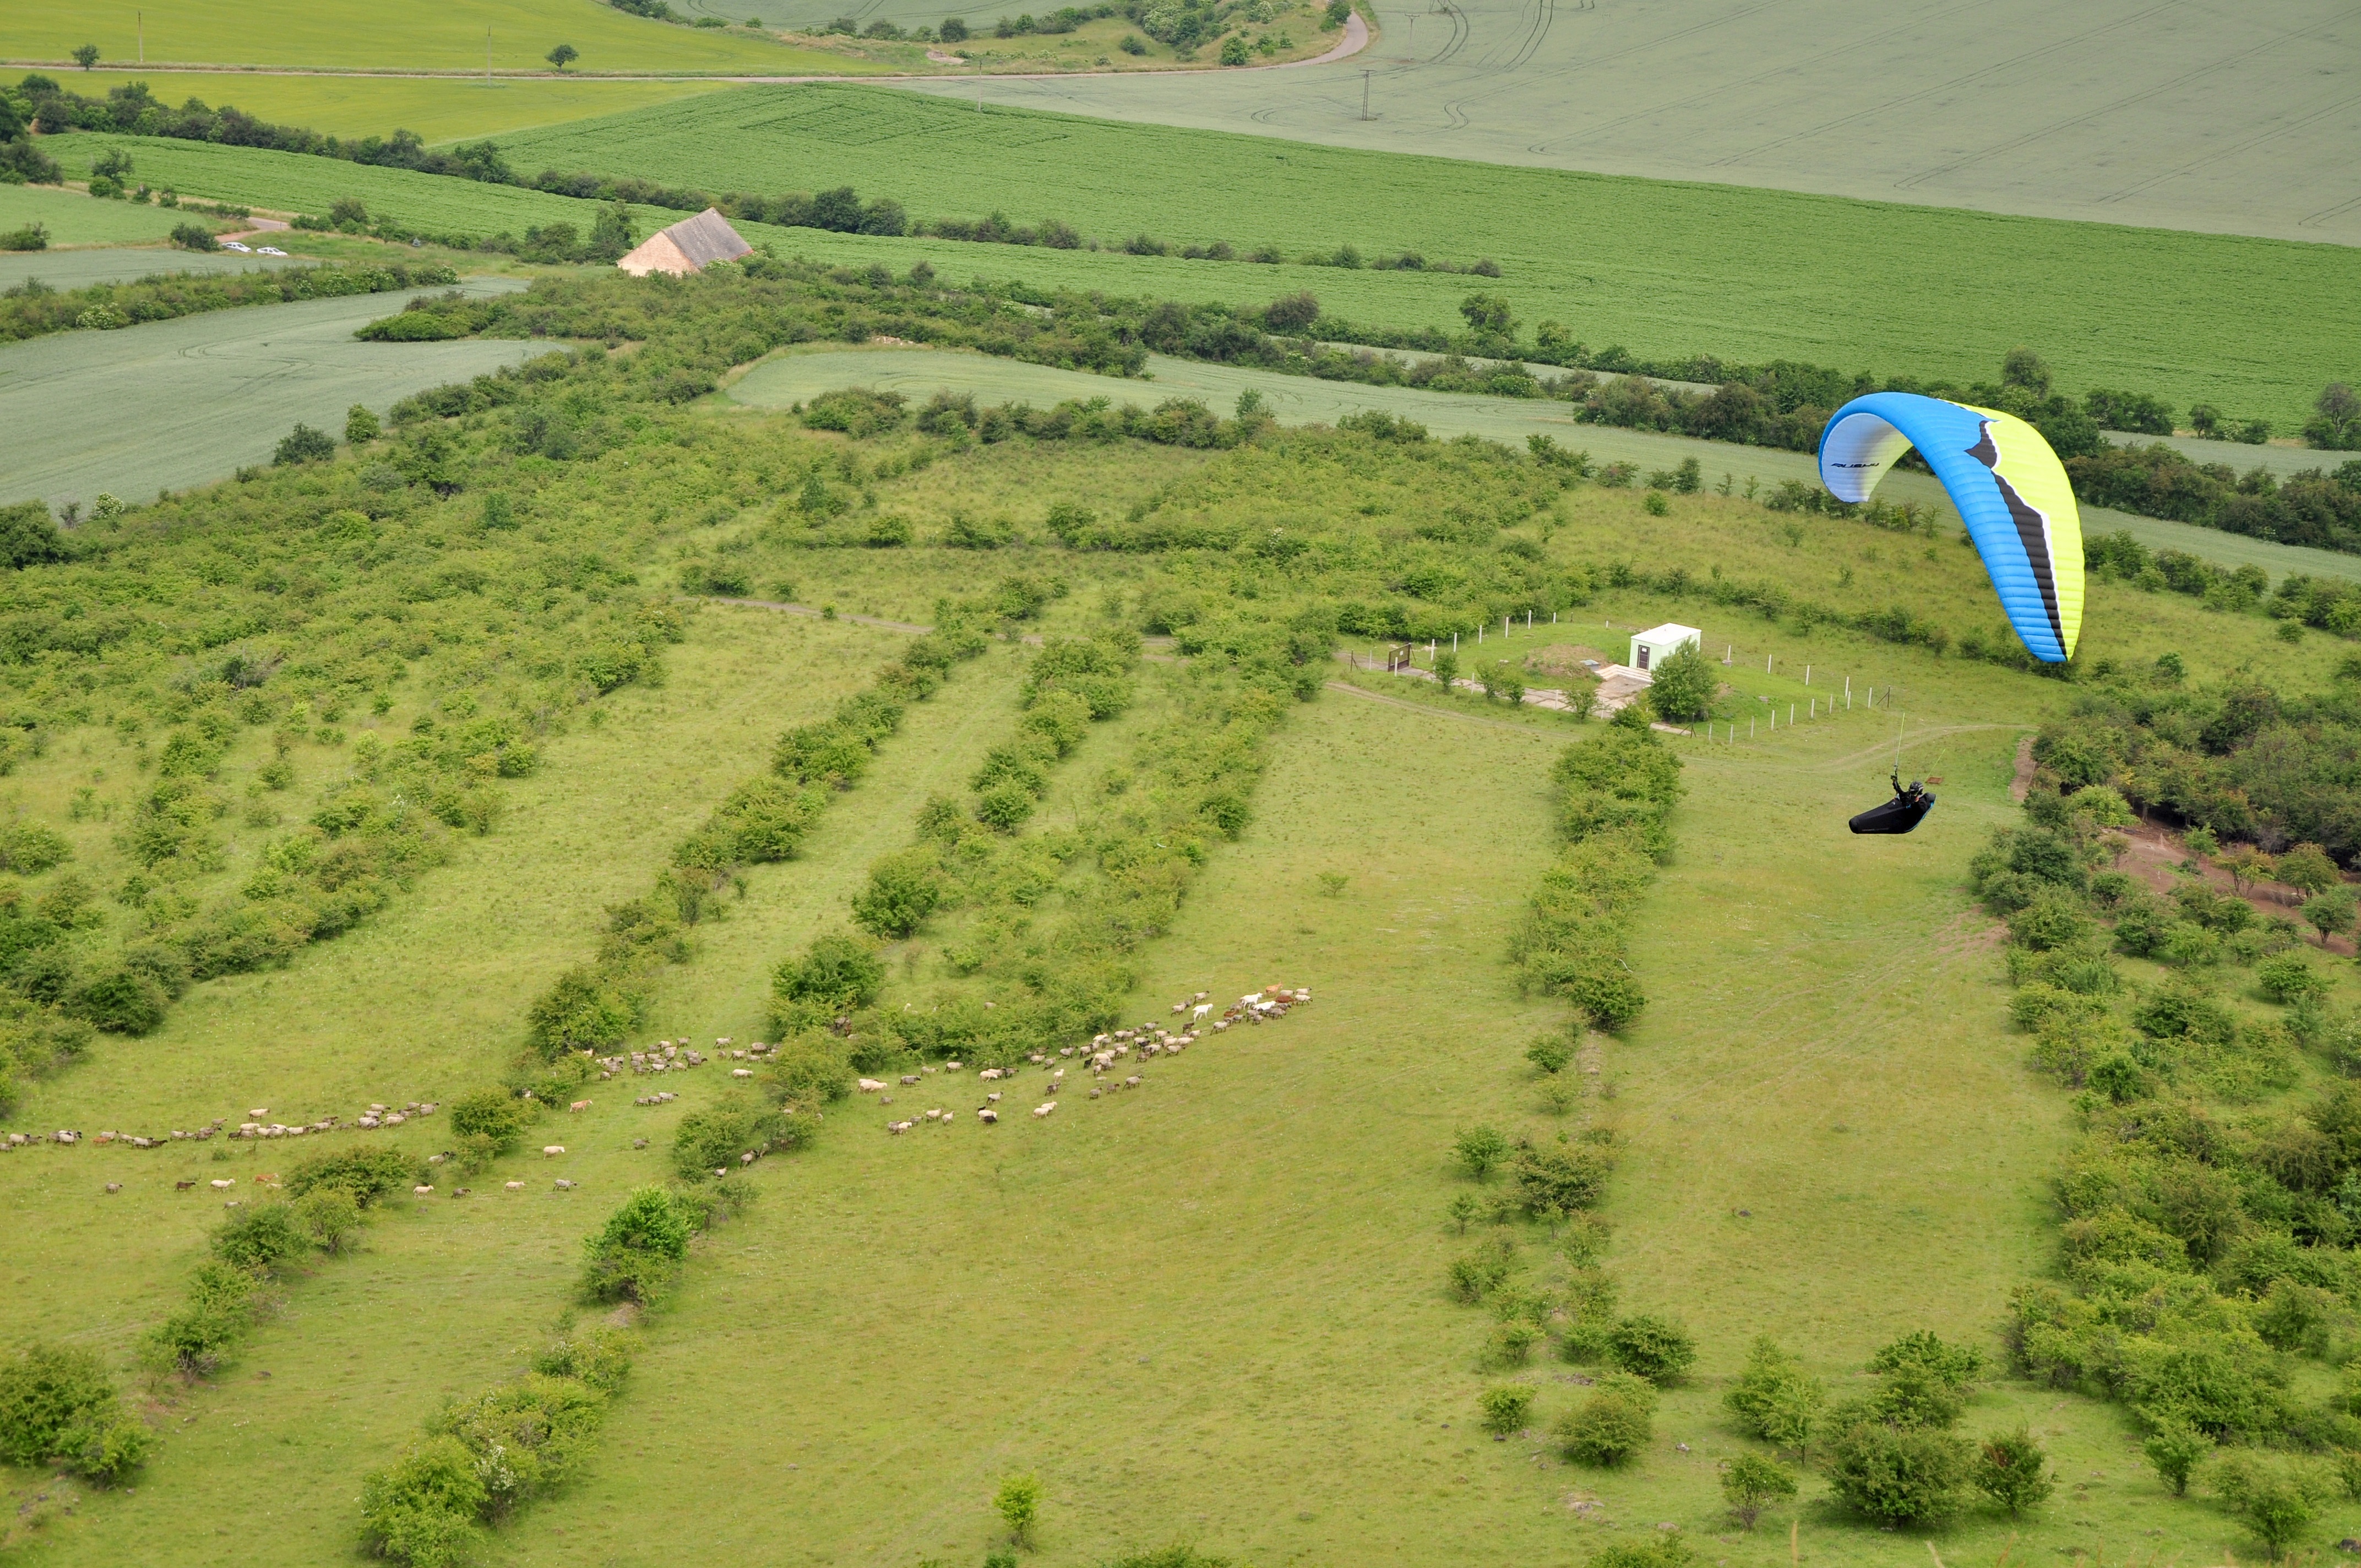
landscape, field, farm, meadow, hill, view, flying, green, herd, sailing, pasture, agriculture, plain, paragliding, trees, grassland, plateau, race track, habitat, ecosystem, feast, aviator, steppe, rural area, air sports, bird's eye view, aerial photography, atmosphere of earth